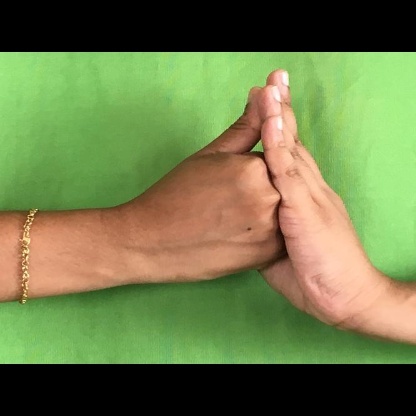
Mudra: Shanka